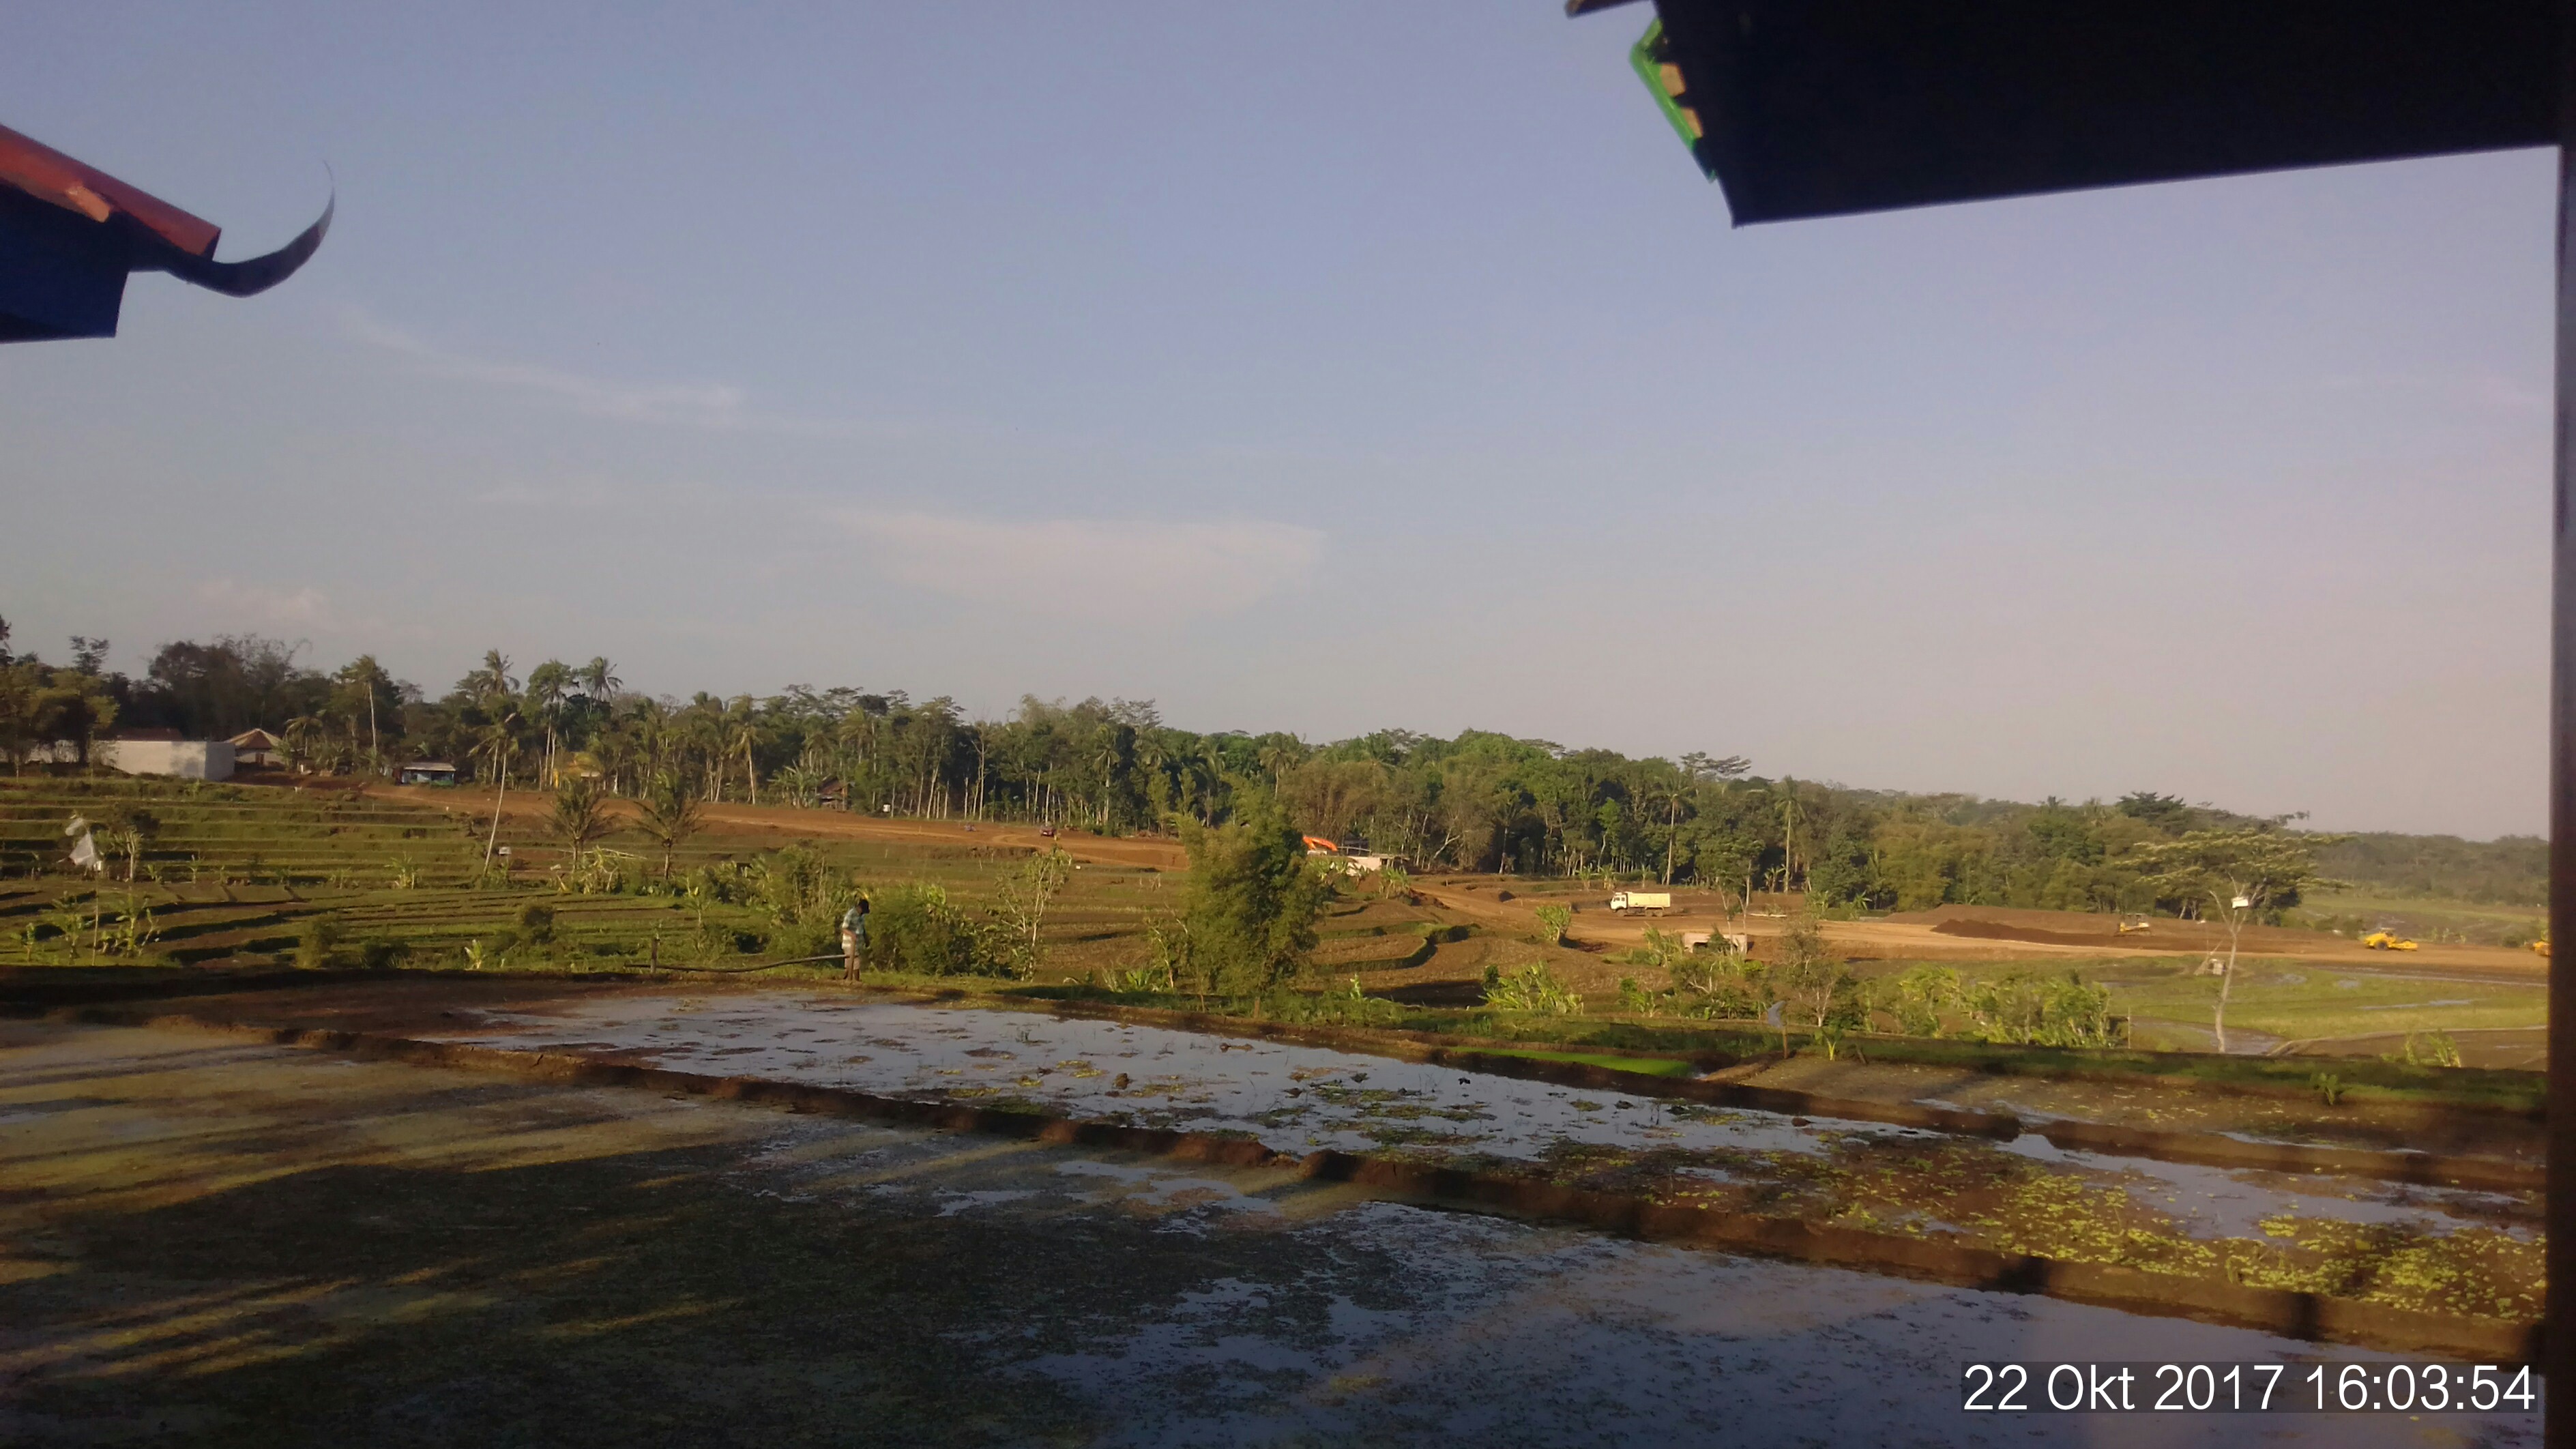
nature, sky, kite sports, windsports, air sports, paragliding, landscape, land lot, grass